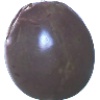
Label: Passion Fruit 1